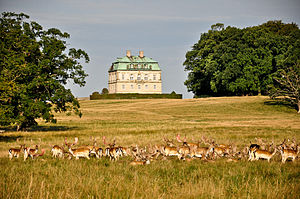
Eremitageløbet / Rute
Løberne kommer forbi Eremitageslottet to gange under løbet
Eremitageløbet, også benævnt E-løbet, er et motionsløb, der afholdes i Dyrehaven nord for København hvert år i starten af oktober. Løbet afholdtes første gang i 1968 og menes at have inspireret en lang række store motionsløb. Ruten har siden 1983 været 13,3 km lang. Med ca. 17.000 løbsdeltagere er det Danmarks næststørste enkeltdags motionsløb, lige efter Eventyrløbet, der typisk har et par tusind flere. Løbet afholdes i år søndag d. 6. oktober 2019 kl. 11.